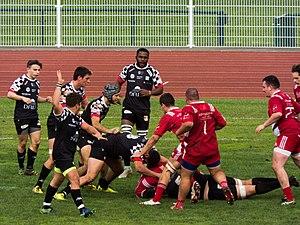
‌